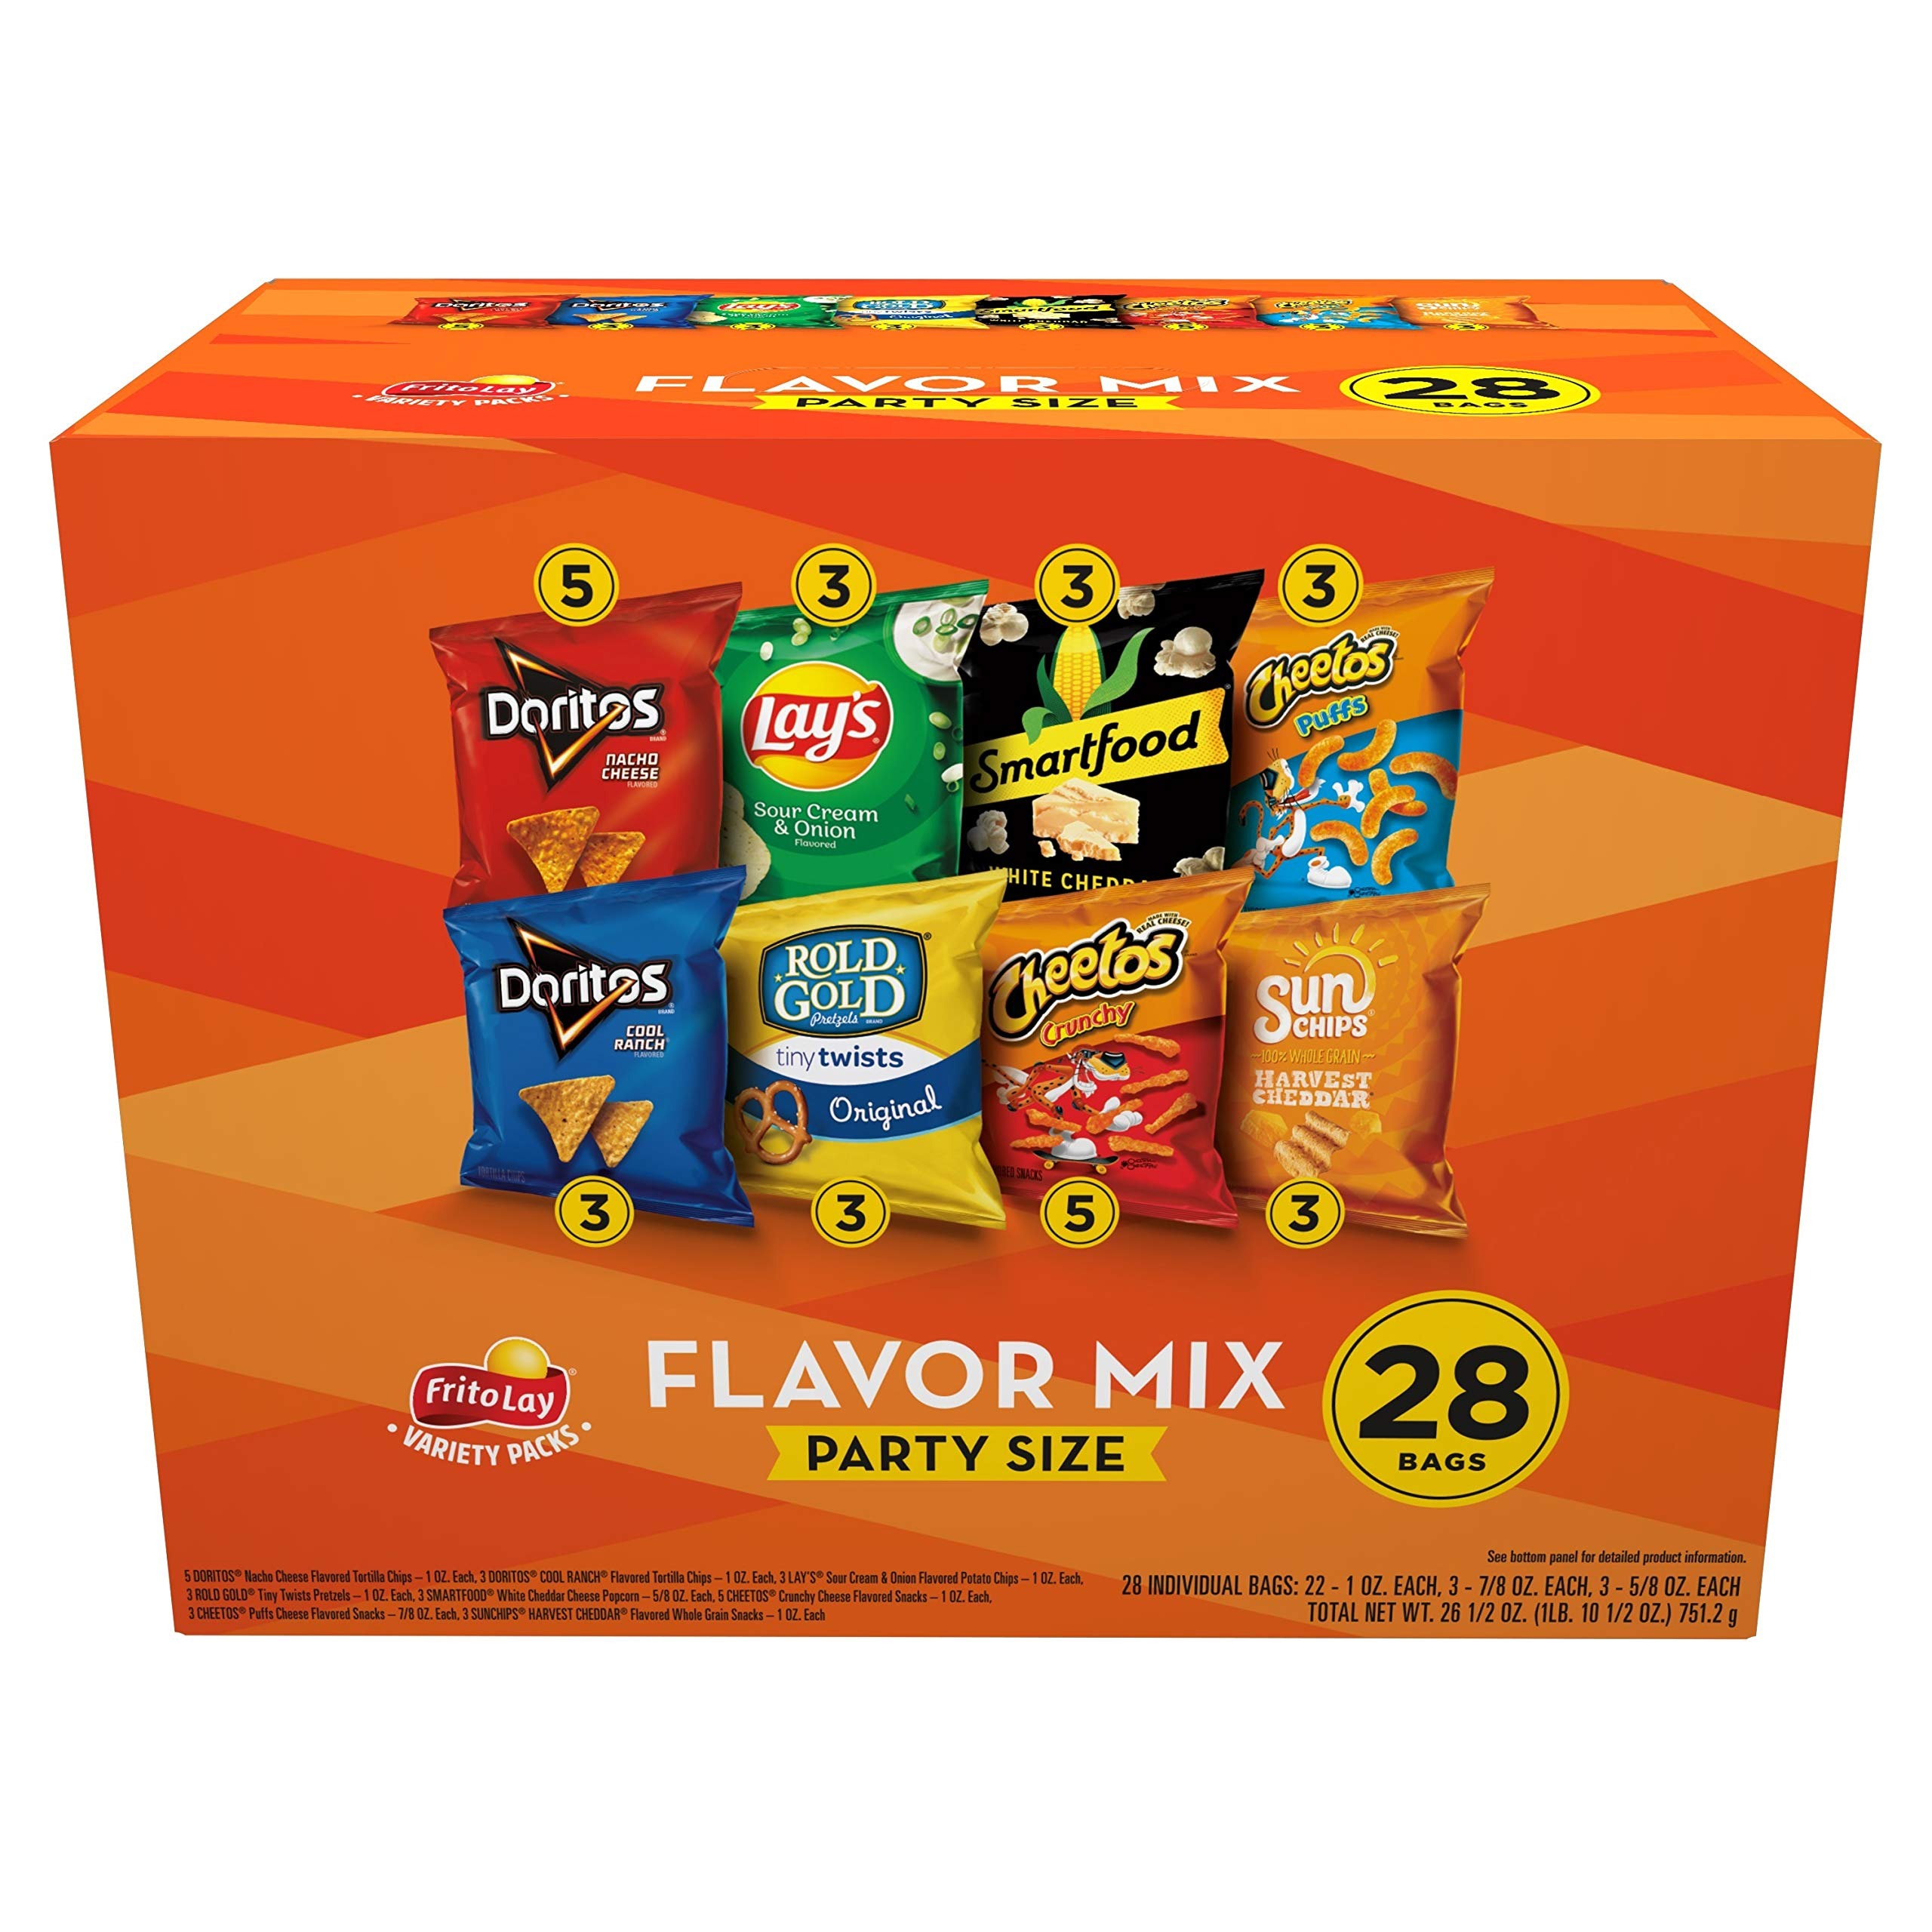
Item Name: Frito Lay Snacks Flavor Mix Chips Variety Pack, Doritos, Cheetos, Lay's, SunChips, Rold Gold Pretzels, Smartfood Popcorn, 28 Count(Pack of 1)
Bullet Point 1: 28ct Variety: 5 Doritos Nacho Cheese Flavored Tortilla Chips (1 oz bags), 3 Doritos Cool Ranch Flavored Tortilla Chips (1 oz bags), 3 Lay’s Sour Cream and Onion Flavored Tortilla Chips (1 oz bags), 3 Rold Gold Tiny Twists Original Pretzels (.5 oz bags), 3 Smartfood White Cheddar Cheese Flavored Popcorn (5/8 oz bags), 5 Cheetos Crunchy Cheese Flavored Snacks (1 oz bags), 3 Cheetos Puffs Cheese Flavored Snacks (7/8 oz bags), and 3 SunChips Harvest Cheddar Flavored Whole Grain Snacks (1 oz bags)
Bullet Point 2: With eight different varieties, there's sure to be something everyone will love
Bullet Point 3: Individually packaged for easy on-the-go and flavor-filled snacking
Bullet Point 4: Individually packaged, perfect for packing lunches
Bullet Point 5: Our snacks have a shelf life of 60-90 days so most of our packages only show the month & day of expiration (e.g. “Aug 18” means August 18th, not August 2018). For optimum flavor and freshness, we recommend the snack be consumed by the date on the package.
Value: 26.5
Unit: Ounce

Price: 16.49